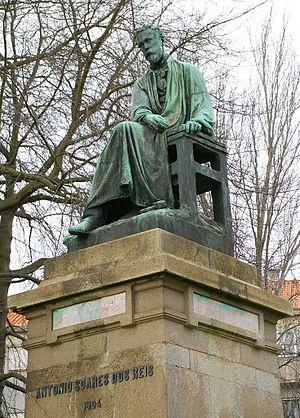
António Soares dos Reis, né le 14 octobre 1847 à Mafamude dans la municipalité de Vila Nova de Gaia et mort le 16 février 1889 à Vila Nova de Gaia, est un sculpteur portugais.